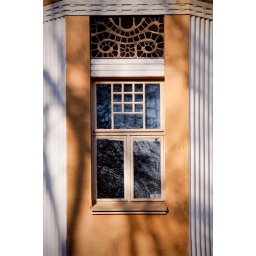
Ornamental window on an old house in Turku, Finland (Canon EOS 50D + Canon EF-S 18-200mm IS)